Sokos Hotels

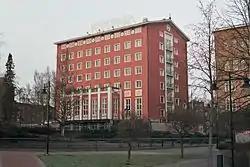
Grand Hotel Tammer, Tampere, a former hotel belonging to the Sokos Hotels chain, which has been a part of the Radisson Blu hotel chain since 2016.

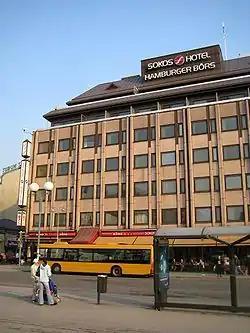
Hotel Hamburger Börs, Turku, a former hotel belonging to the Sokos Hotels chain, which ceased operations on 26 May 2019. A new Scandic hotel is being built by YIT in its location, which will be finished by autumn of 2021.

Sokos Hotels was established in 1974 after grouping all of SOK's 1- to 5 -star hotels and motels into one hotel chain. Grand Hotel Tammer, Hotel Hamburger Börs, as well as Hotels Vaakuna, Torni, and Helsinki joined the hotel chain in the 1970s. Due to the 1973 oil crisis, hotel pools were not heated, and electricity was cut at night. According to Sokos Hotels, many hotels during this period were not yet equipped with in-room toilets and shower facilities. These hotels underwent major hotel renovations.